Pentax cameras

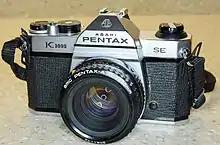
A Pentax K1000 SE with a SMC 50mm f/2 lens

Three new models were introduced at once in 1975: the K2, KX and KM. The K2 DMD and K1000 followed in 1976. What set these cameras apart from earlier Pentax ones was the replacement of the M42 "universal" screw-lens mount with a proprietary bayonet mount system, known as the K mount. Still the basis for Pentax lenses and cameras today, the K mount offered greater convenience and enabled the production of faster lenses such as the 50 mm . To keep M42 users in the Pentax system, an M42-K Mount adaptor was offered, enabling them to continue to use their existing lenses, albeit with the loss of automation and needing to accept "stop-down" metering, which causes the viewfinder's image to brighten or darken whenever the aperture's f/stop is changed.